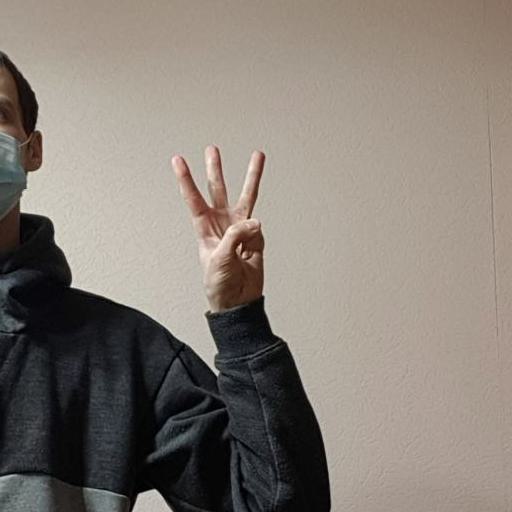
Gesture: three